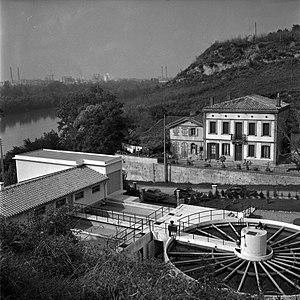
Station de pompage à Toulouse. Le 20 Septembre 1963, Vue de la station de pompage en bordure de la Garonne depuis les côteaux de Pech-David.
Pech-David est une colline et un quartier de Toulouse situé tout au sud de la ville et composé d'un grand parc de 280 ha, culminant à 130 mètres au-dessus de la Garonne et qui domine l'ensemble de la ville rose.